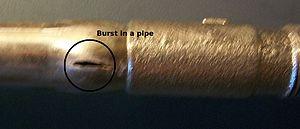
Le polyéthylène réticulé est un type de polyéthylène ayant subi une réticulation, dans le but d'améliorer certaines propriétés, et particulièrement la résistance aux hautes températures, ce qui permet l'utilisation du PER en réseau d'eau chaude et froide sanitaire ou en réseau de chauffage.